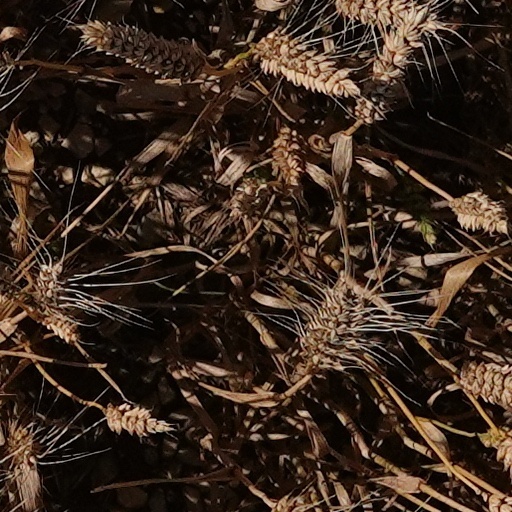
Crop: wheat